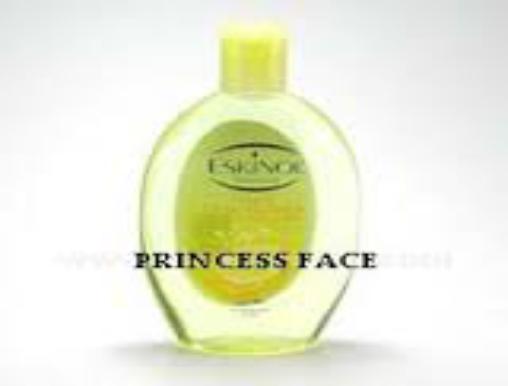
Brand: EskinoL
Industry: Necessities